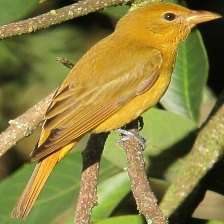
Species: HEPATIC TANAGER
Scientific name: PIRANGA FLAVA